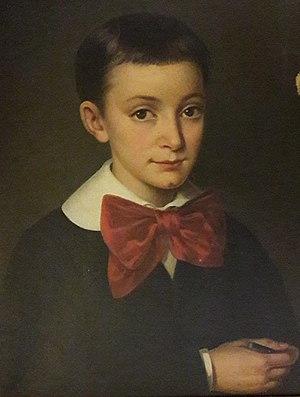
Attribué à Ernestine Cabart, Portrait présumé de Raymond Persin, 1881, localisation inconnue.
Marie-Ernestine Cabart, née Marie-Ernestine Serret le 12 septembre 1812 à Paris et morte dans cette même ville en 1884, est une artiste peintre française.